Newton Street Bridge

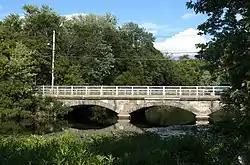

The Newton Street Bridge is a historic bridge carrying Newton Street over the Charles River in Waltham, Massachusetts. The stone arch bridge was built in 1877 on the site of Waltham's first bridge, which was built c. 1761–62. It was designed by Hiram Blaisdell, a specialist in the design of masonry bridges. It consists of three elliptical arch segments on granite piers. The arches are formed of granite voussoirs, and the facing of the bridge is predominantly rough rock. It is the only 19th-century bridge in Waltham to escape significant alteration.